Lungs (album)

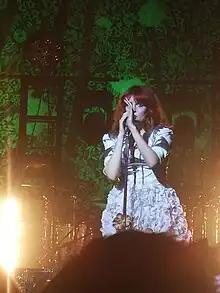
Florence and the Machine performing at Brixton Academy in December 2009

Florence and the Machine announced via their website on 24 September 2010 that "Lungs" would be re-released on 15 November as a two-disc package titled "Between Two Lungs". The reissue features new sleeve art, liner notes by Welch, and a 12-track bonus disc including live versions, remixes, Welch's mashup collaboration with Dizzee Rascal, "You Got the Dirtee Love", and "Heavy in Your Arms", which was released as a single from the to "" (2010). The live recordings are taken from the band's performance at the 2010 iTunes Festival, most of which were not previously available on the band's "iTunes Festival: London 2010" EP.